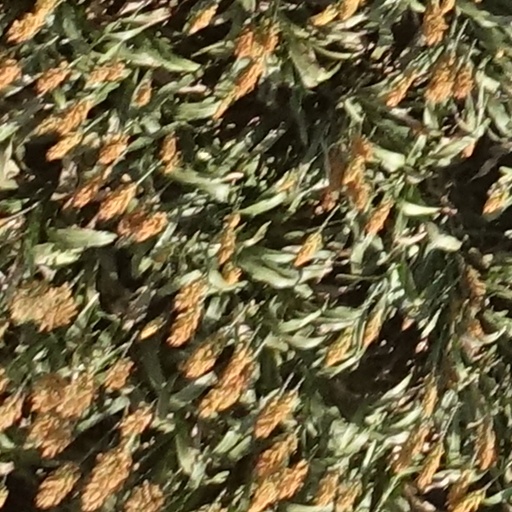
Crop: sorghum